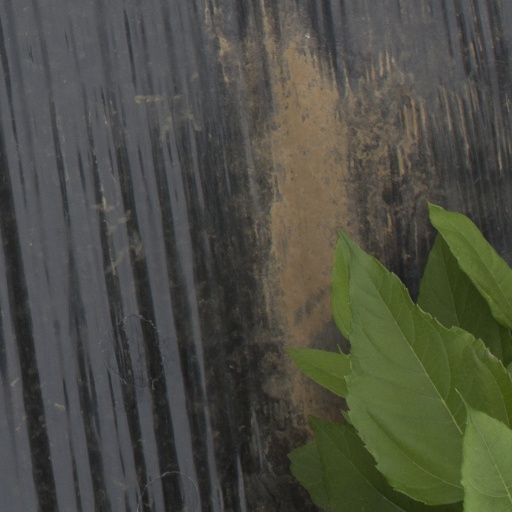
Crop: Jerusalem artichoke